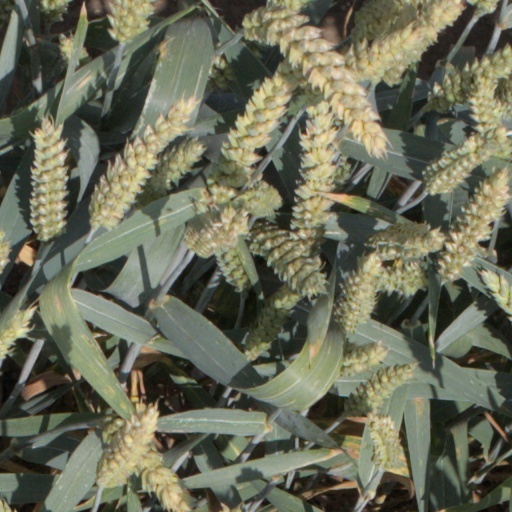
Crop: wheat